Cheers season 1

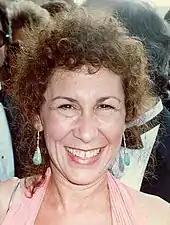
Rhea Perlman was first to be cast. Also, she was pregnant during the whole season, as well as her character Carla.

At the time the show was being filmed, Rhea Perlman was pregnant. She told the producers during filming of the third or fourth episode (produced or aired), and the episodes were filmed out of sequence to allow Perlman to hide her pregnancy with a tray until the episode "Father Knows Last", after which Perlman's pregnancy was assimilated into her character Carla Tortelli, who was pregnant with her ex-husband Nick's child for the rest of the season. Perlman's daughter Lucy was born on March 12, 1983.